Cottage Hill, Indiana

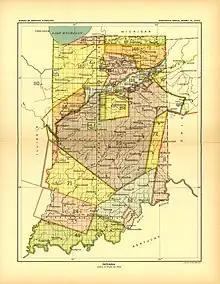
Cottage Hill belonged to indigenous people before the 1809 Treaty of Fort Wayne

The National Road was surveyed through Indiana in 1827, but "the country lying between Terre Haute and Indianapolis was an almost unbroken wilderness, the settlements were separated by extensive and gloomy forests, and only a few villages were scattered along the line of the National Road." There was very little money and almost no agriculture in Posey Township at that time, which was still wild country populated by wolves, and "For a number of years, Terre Haute was the nearest market place, where the settlers disposed of venison hams, deer skins, coon skins, wild honey, and ginseng, the only articles of commercial importance the country afforded at that time. Some of the early farmers raised a great many hogs, to fatten which required no outlay of money and but little trouble, the woods during the fall of the year affording vast quantities of 'mast' upon which the animals fed."